Tours Opera

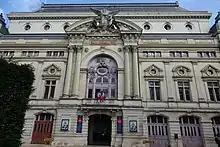
Southern façade of the Grand Théâtre

The Tours Opera is an opera company in Tours, France. It is housed in the , which is its main performance venue. The company administers a choir and the Orchestre Symphonique région Centre-Val de Loire/Tours. Laurent Campellone is its general manager since 2020.